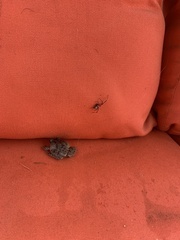
Species: Lactrodectus_hesperus